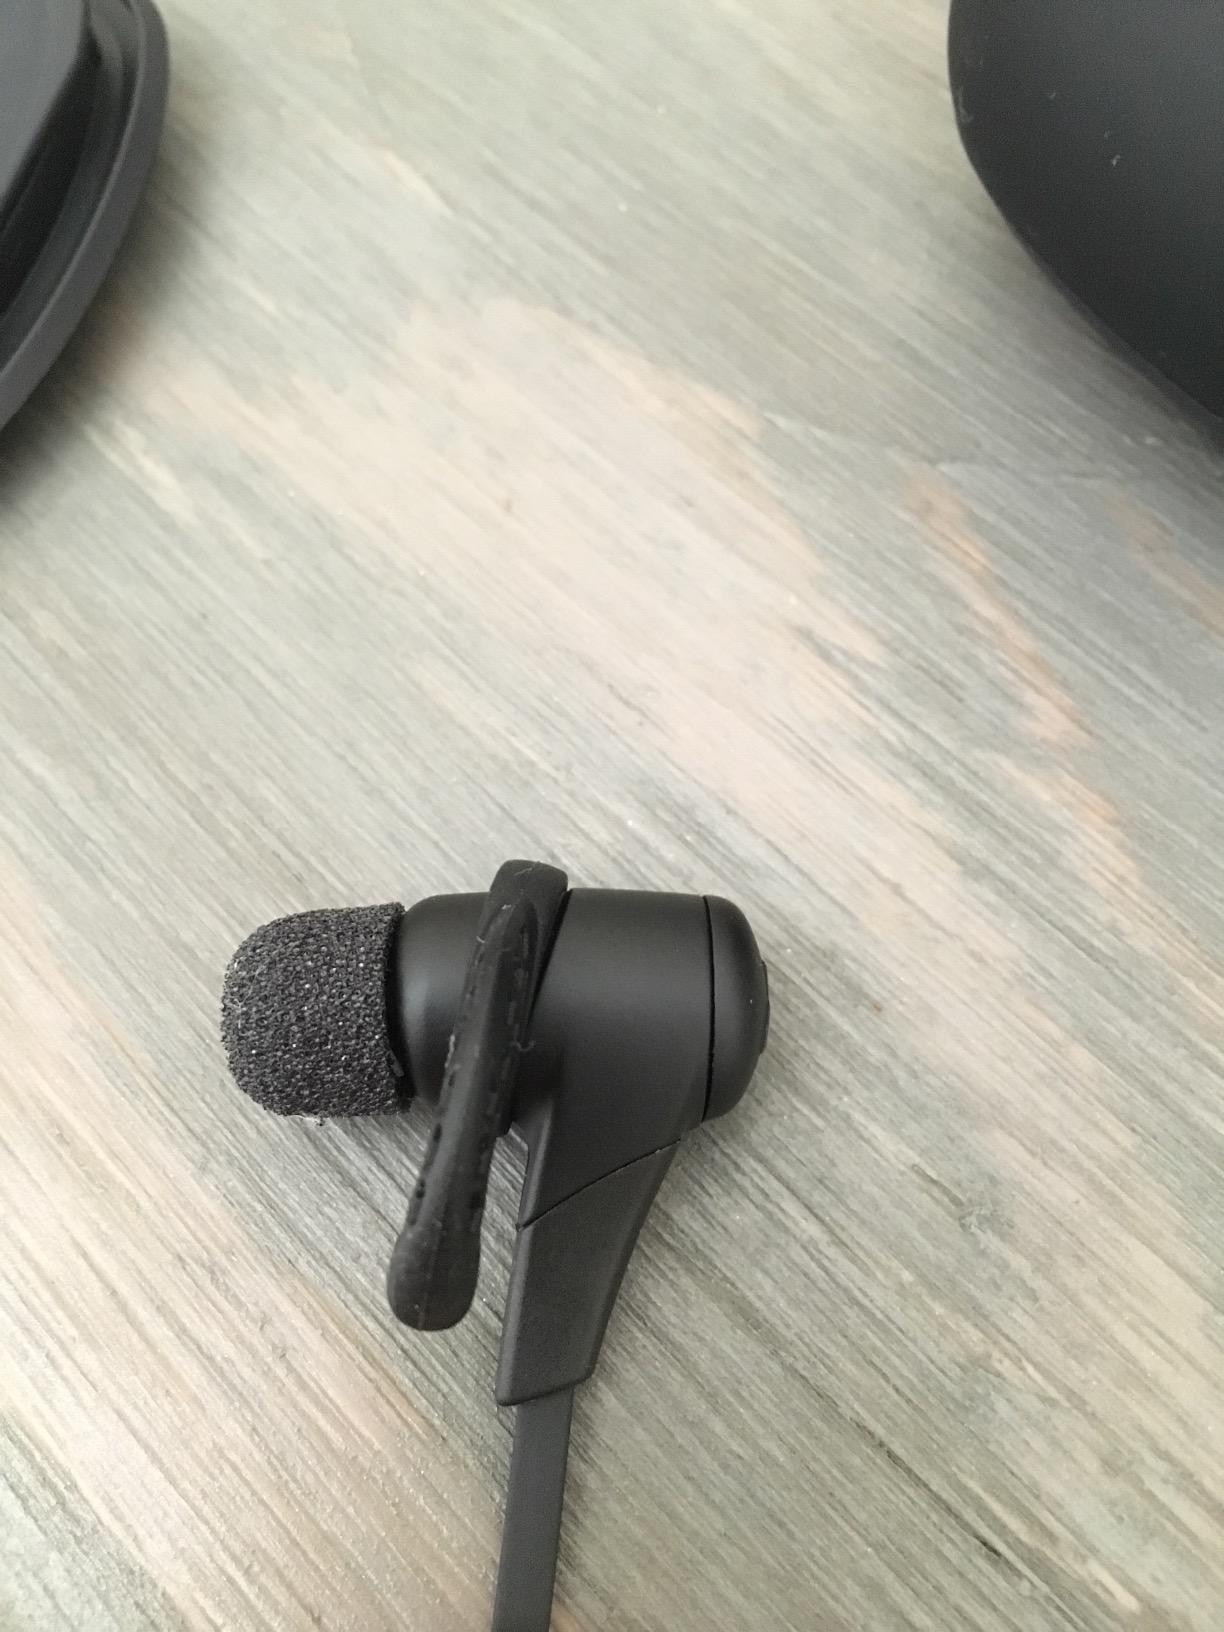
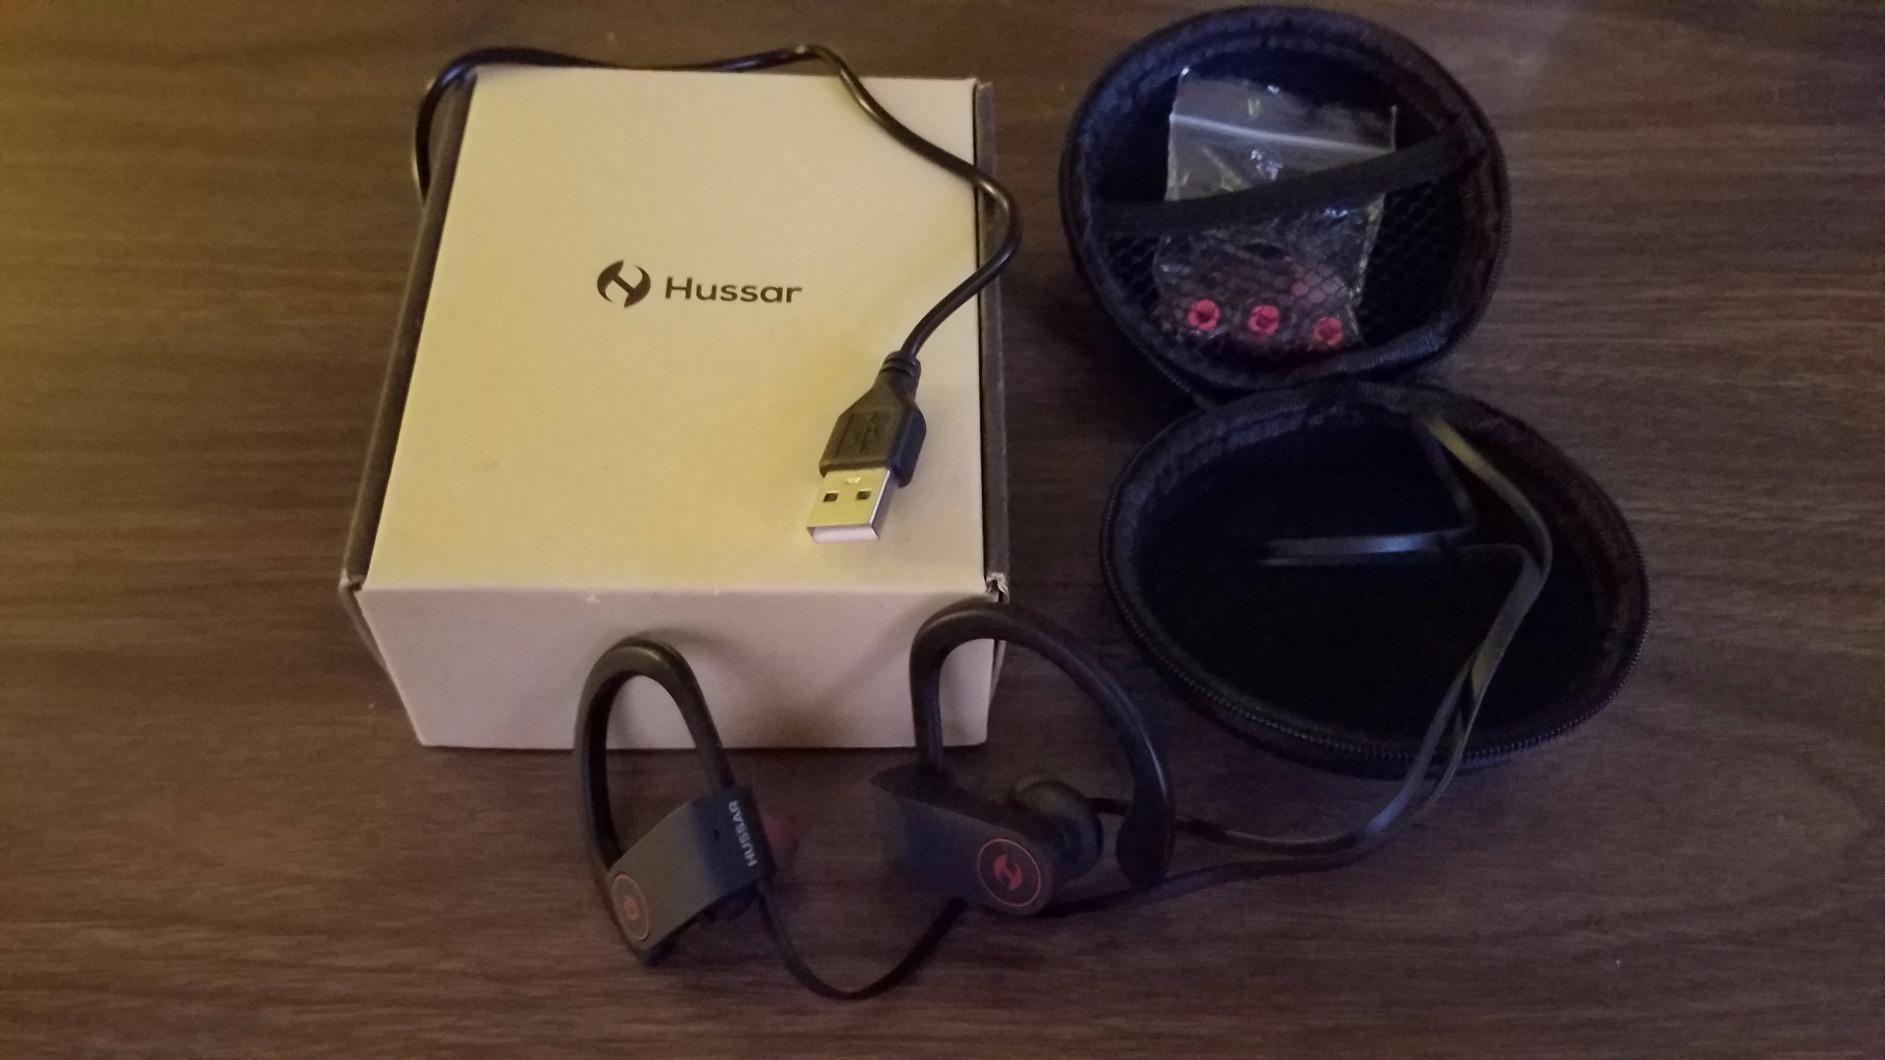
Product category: headphones
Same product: no